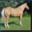
Label: horse